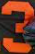
Number: 3